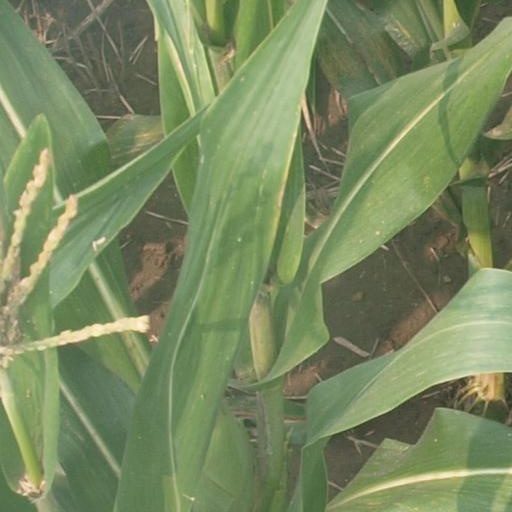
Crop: maize; corn